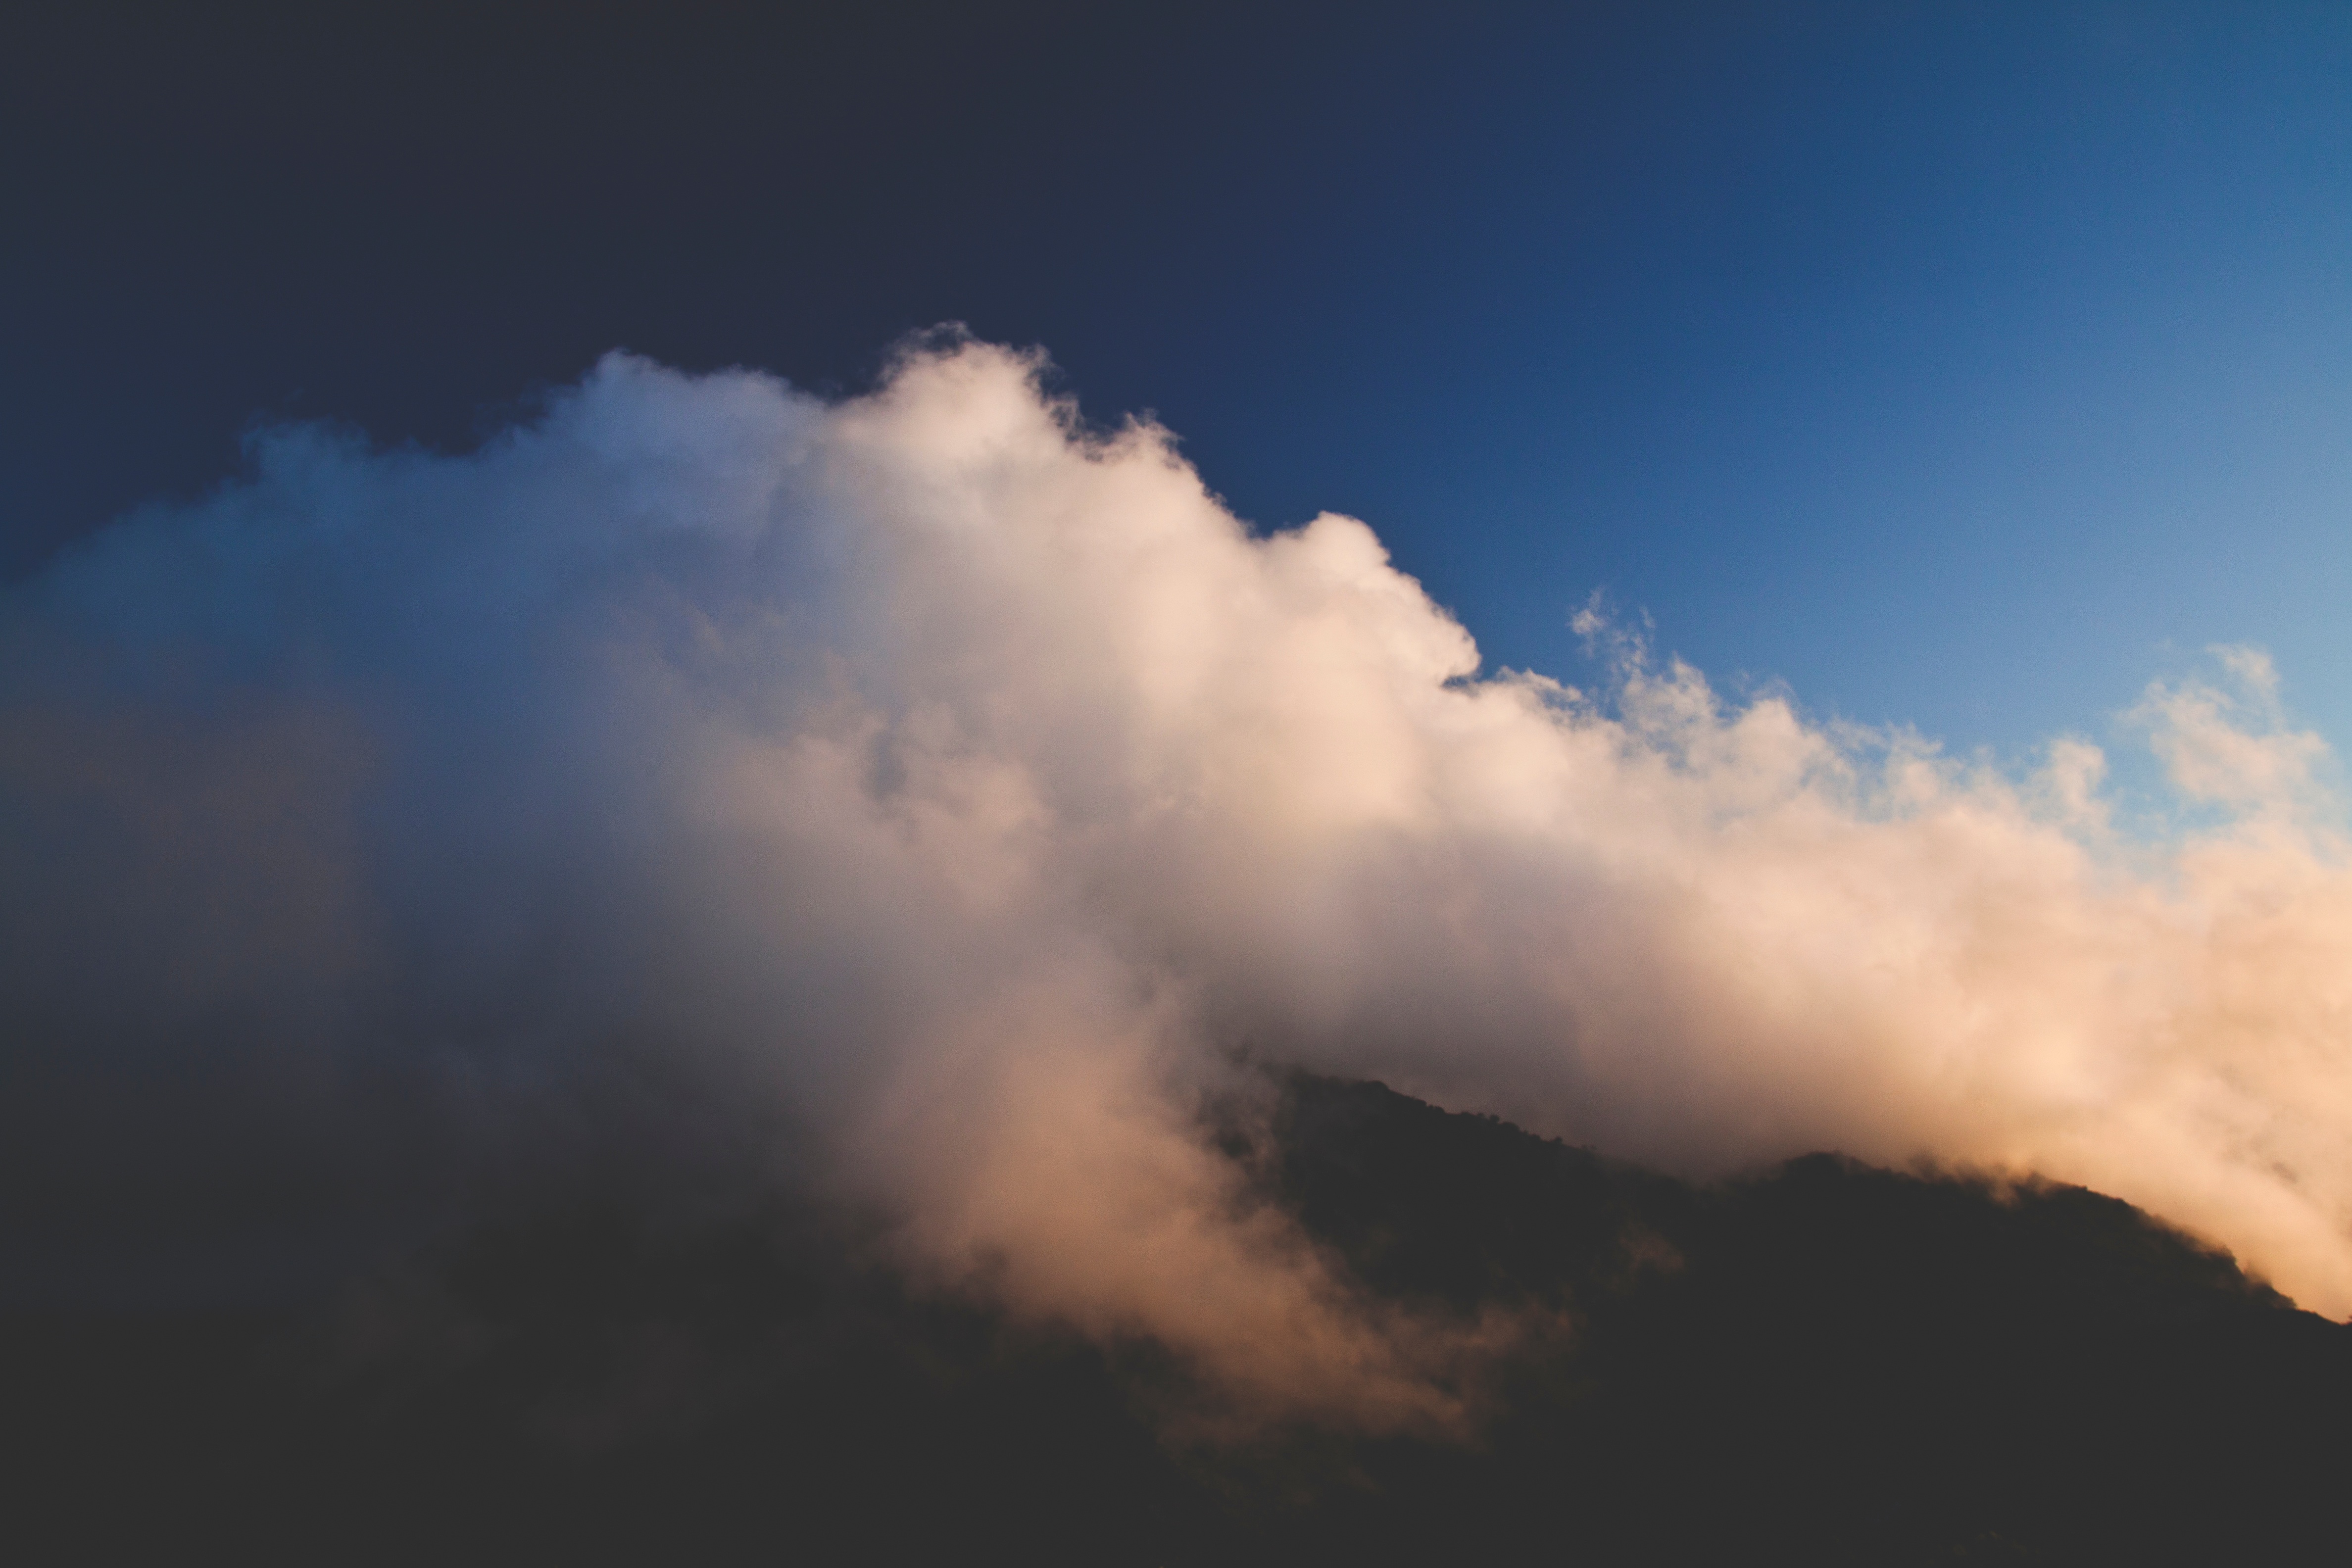
cloud, sky, sunrise, sunset, sunlight, dawn, atmosphere, cumulus, meteorological phenomenon, atmosphere of earth